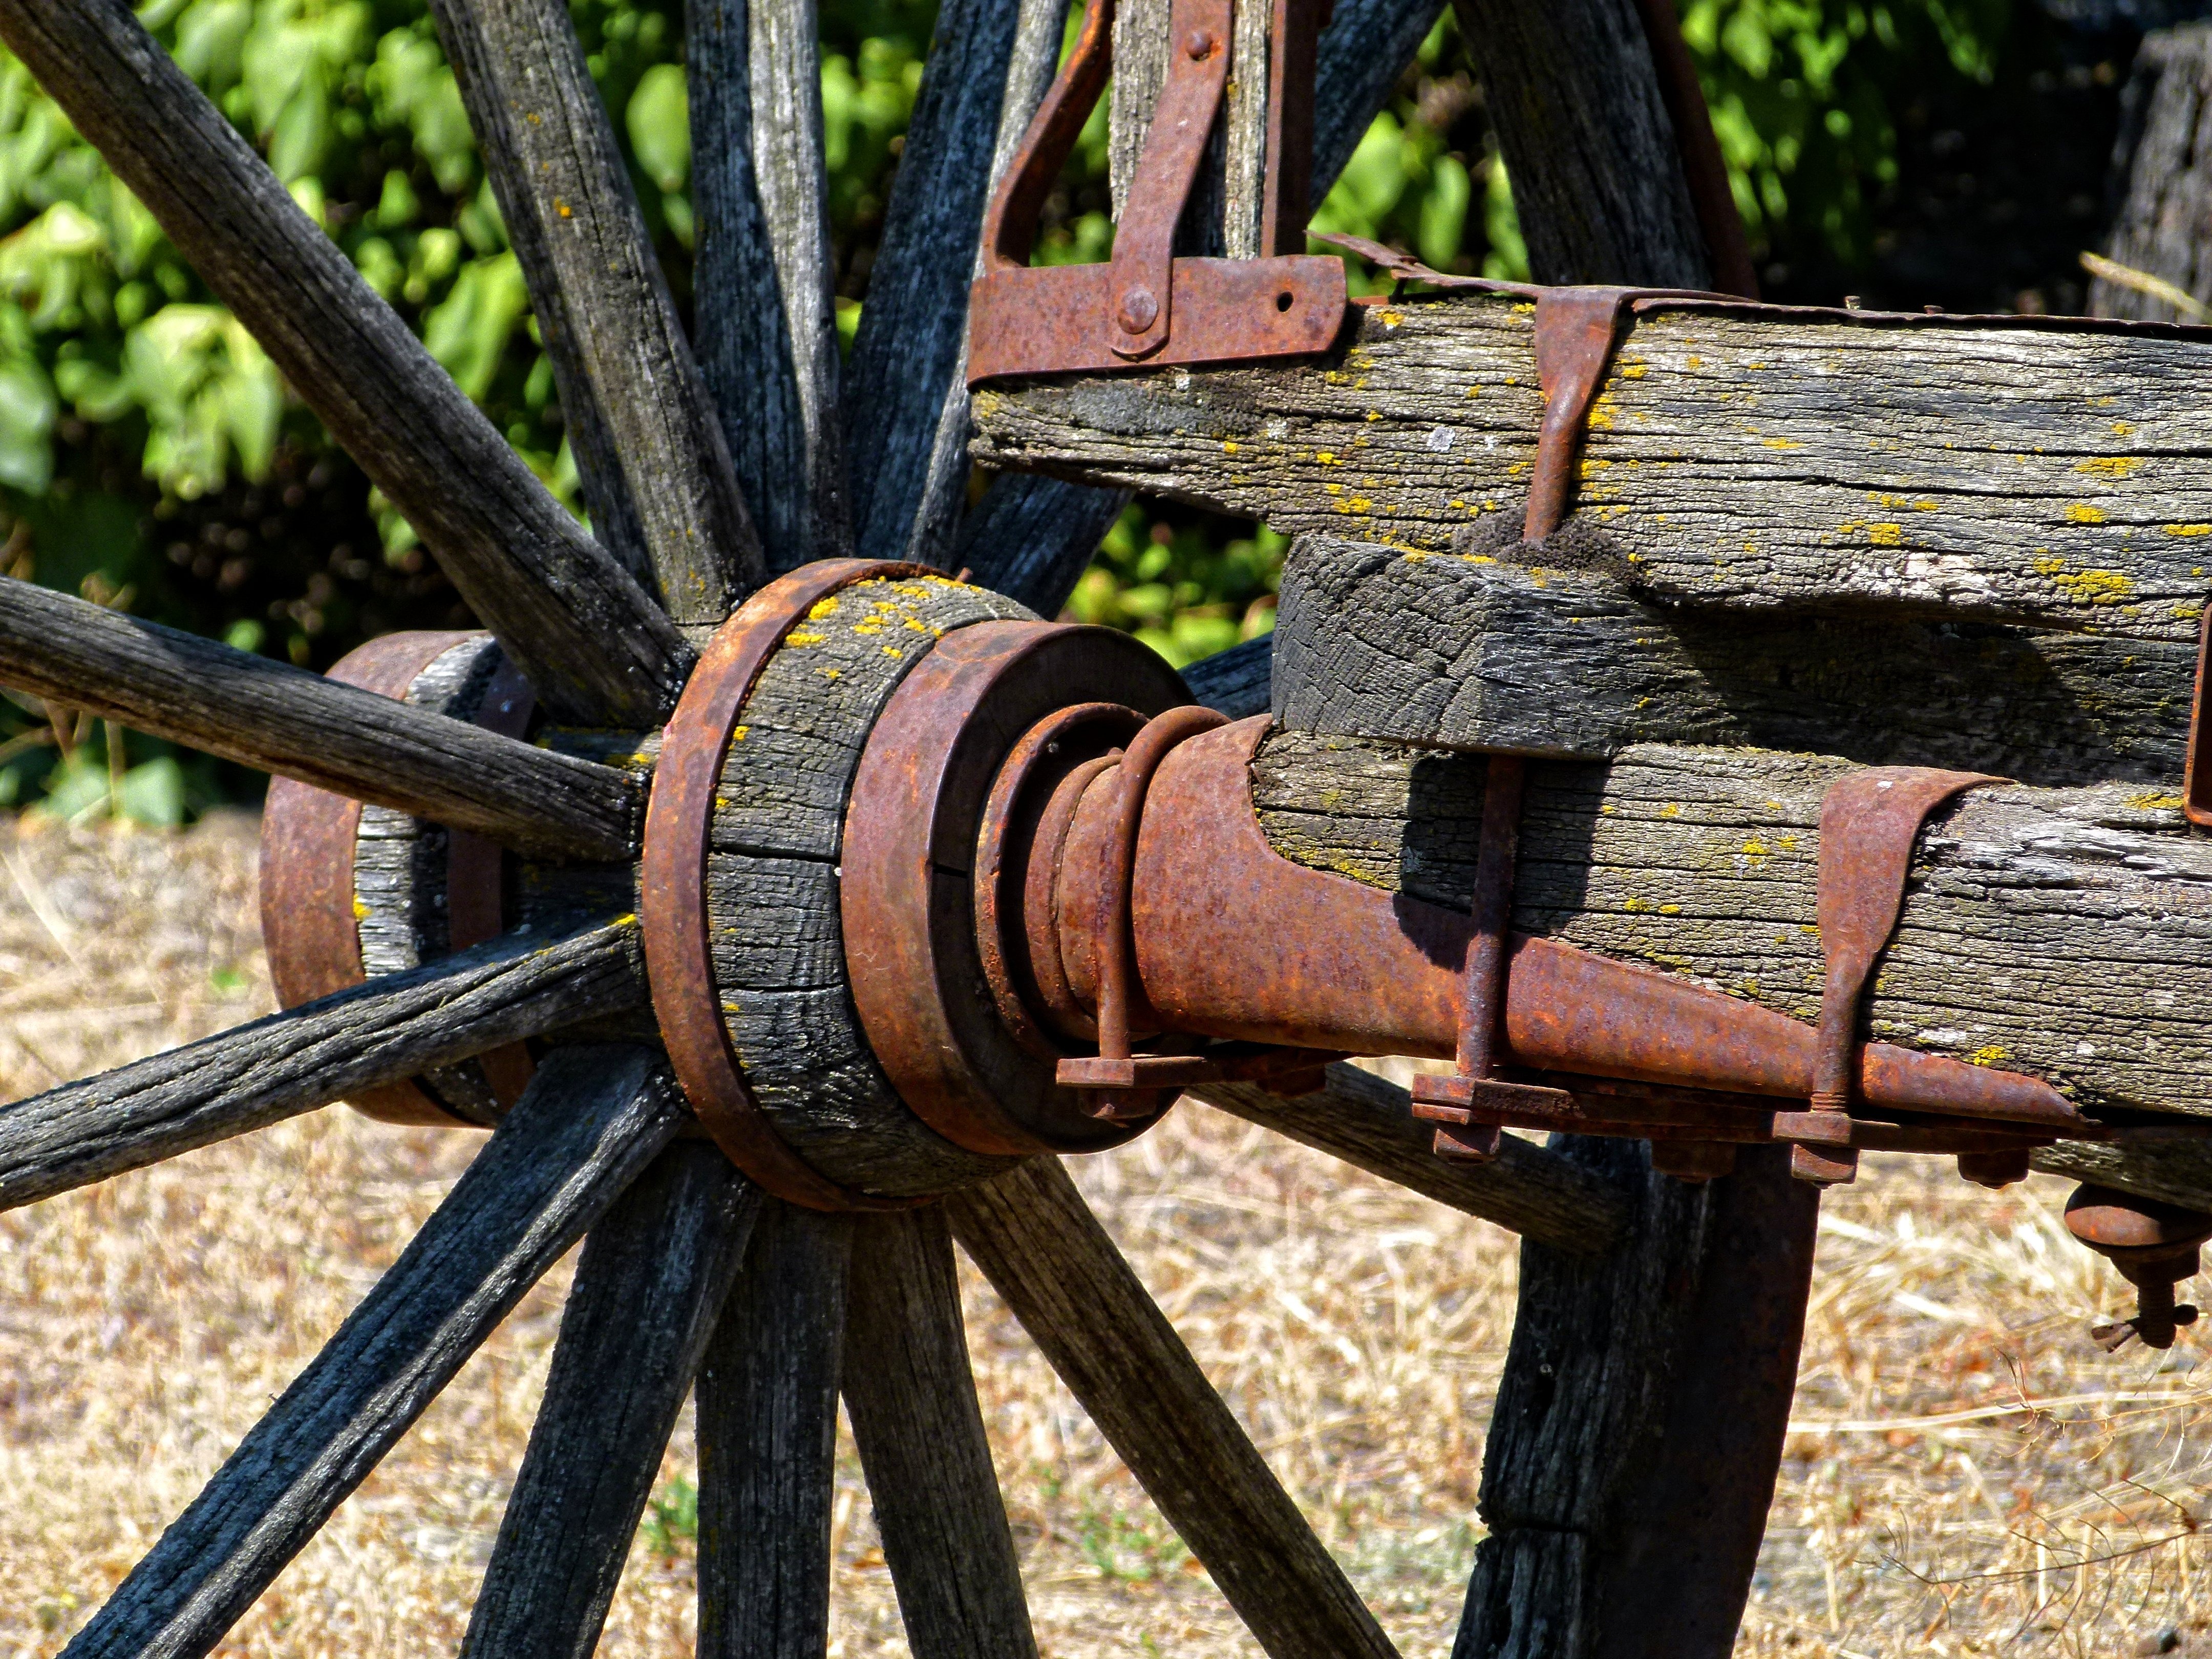
wood, antique, wheel, old, transportation, tire, wooden, heritage, axle, man made object